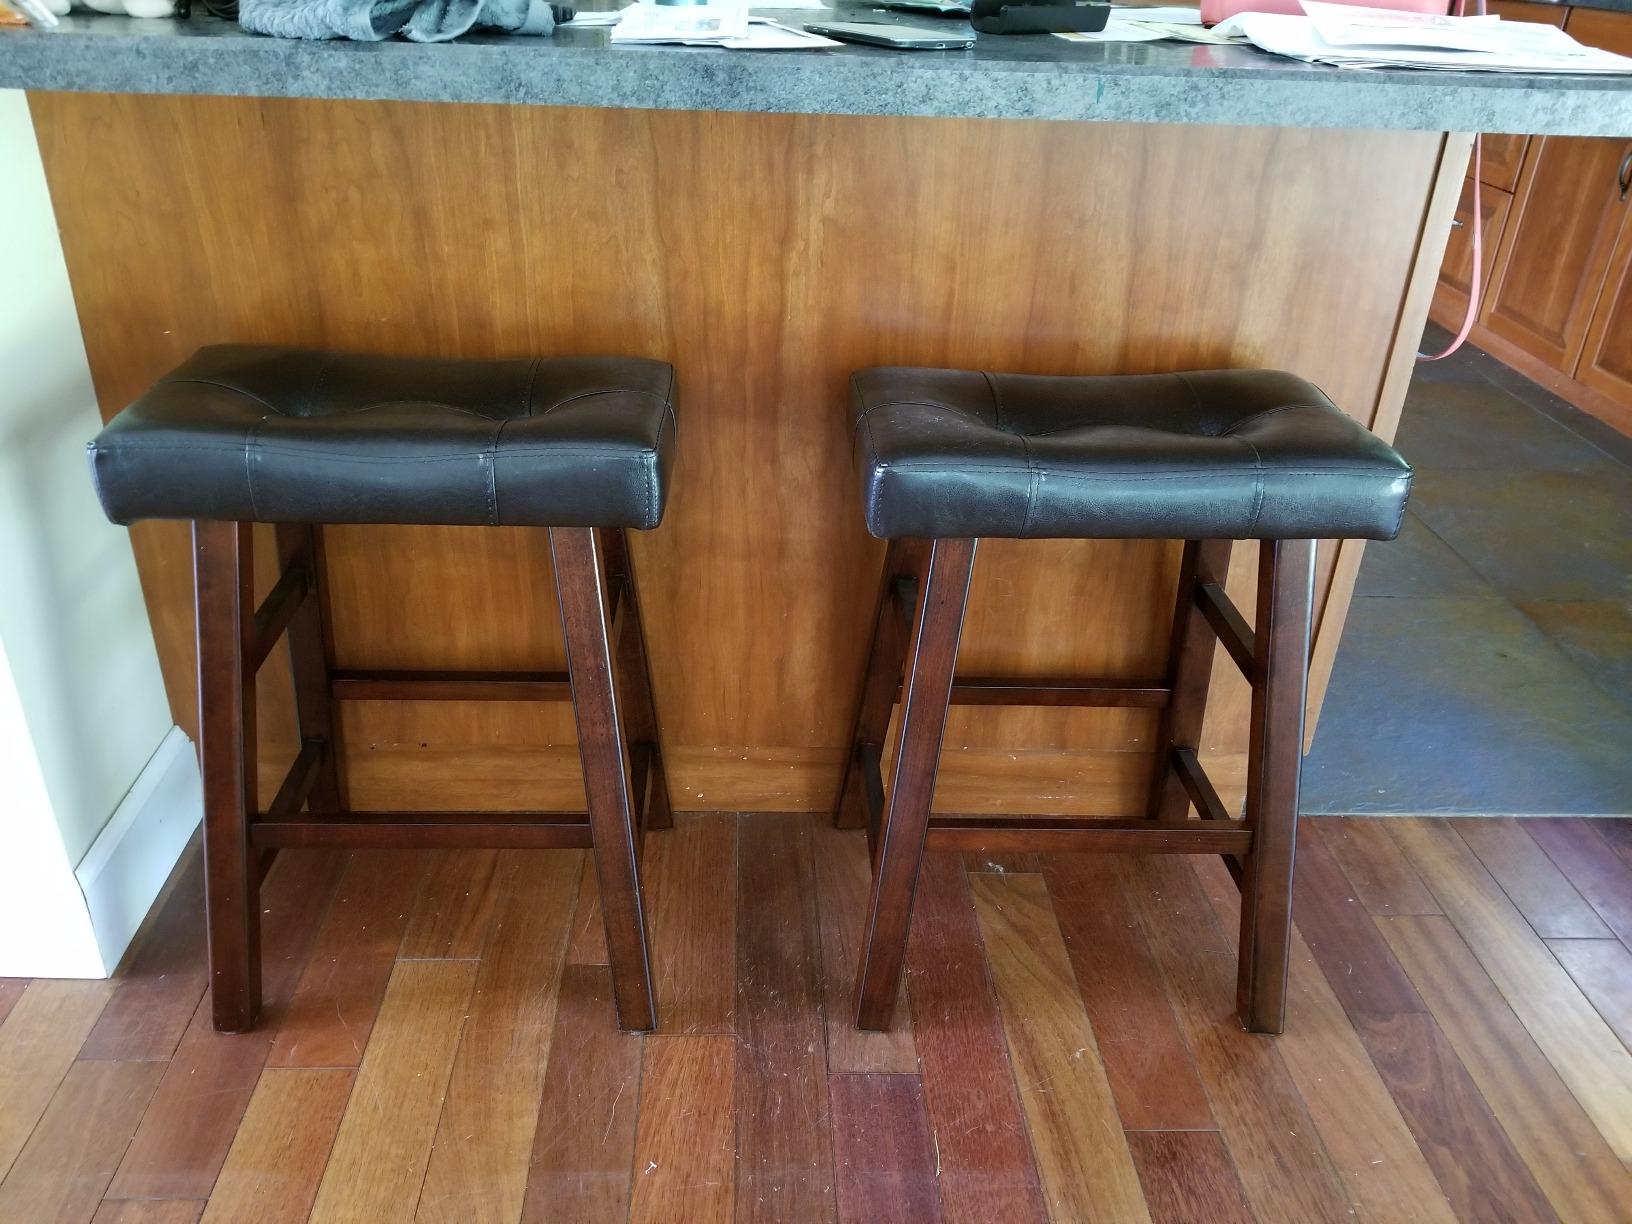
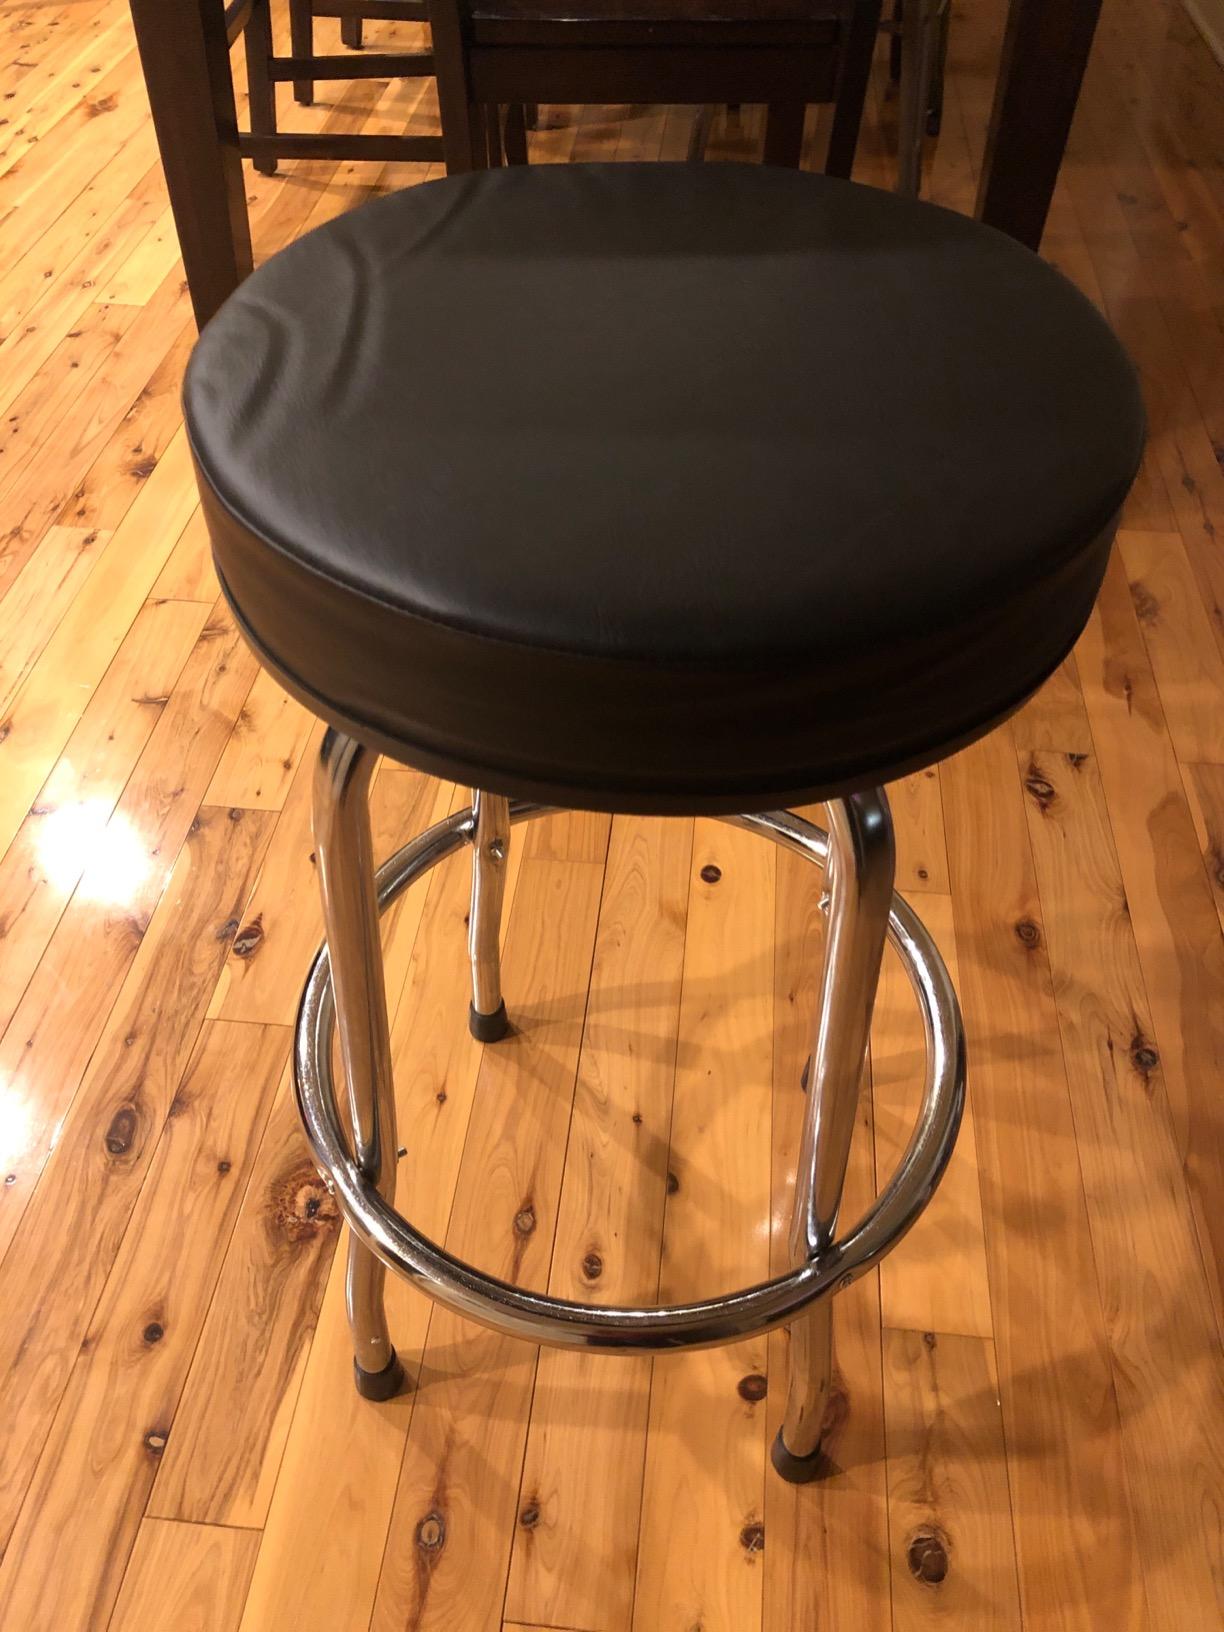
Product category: stool
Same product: no